WLTZ

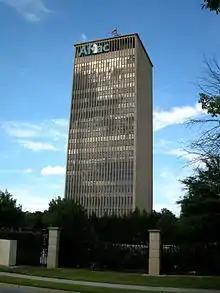
The locally based American Family Corporation, better known today as Aflac "(headquarters building pictured)", owned WYEA-TV from 1978 to 1981.

The locally based American Family Corporation, the parent of insurer AFLAC, announced in July 1977 that it would buy Eagle Broadcasting for $1.5 million and another $1.7 million in assumption of debts, making WYEA-TV its first broadcasting property with intentions to add more. Under the subsidiary of American Eagle Broadcasting, American Family took ownership on March 1, 1978.